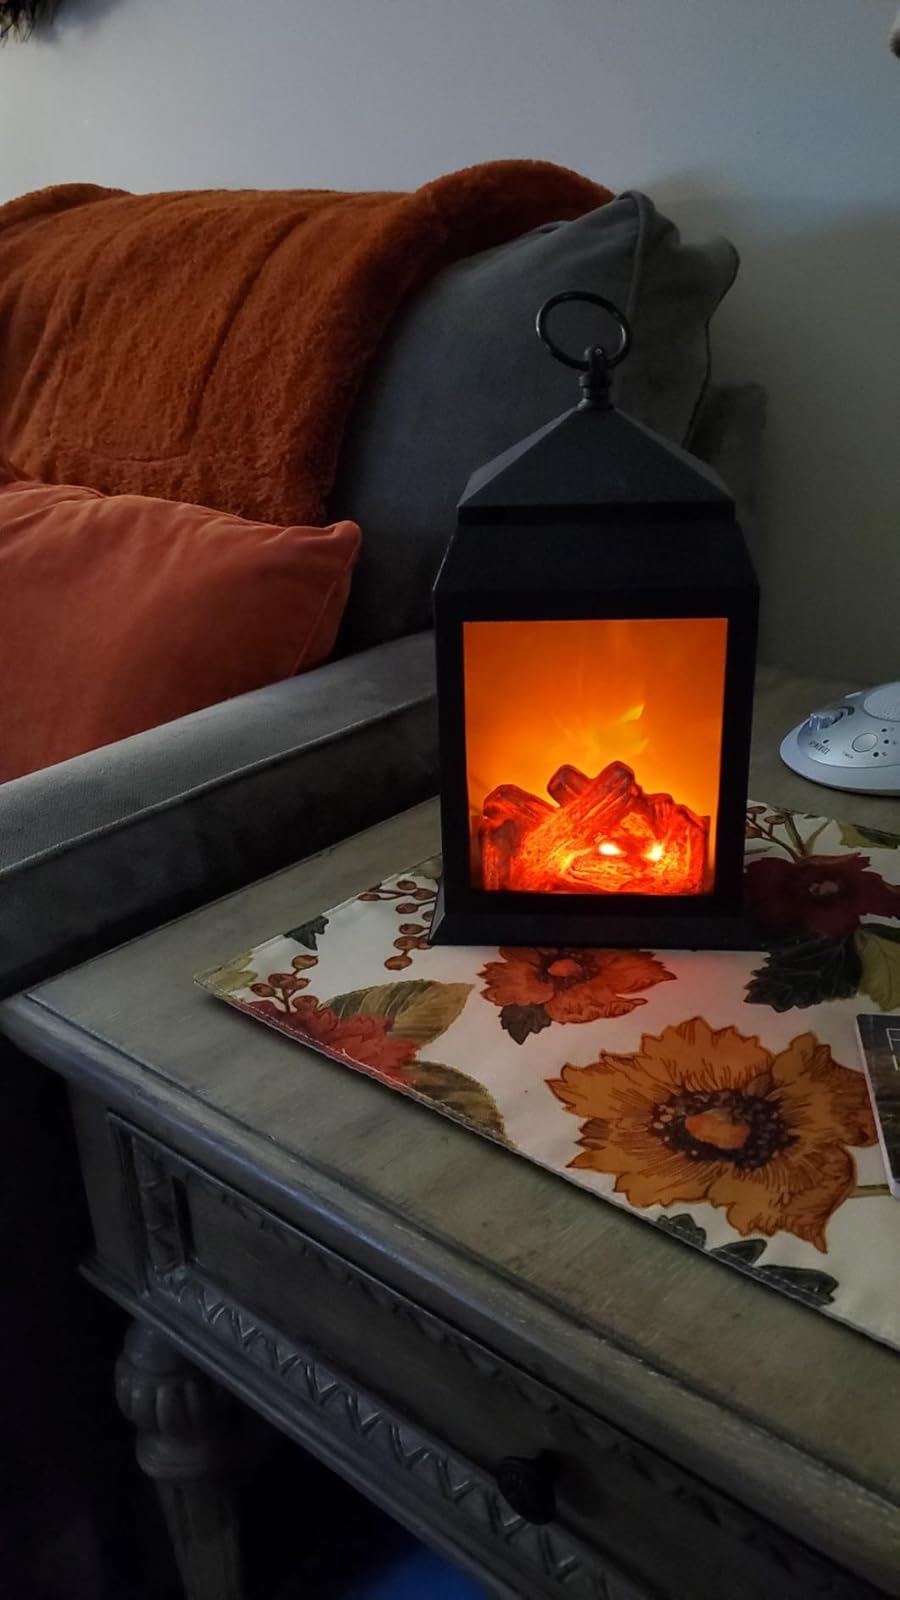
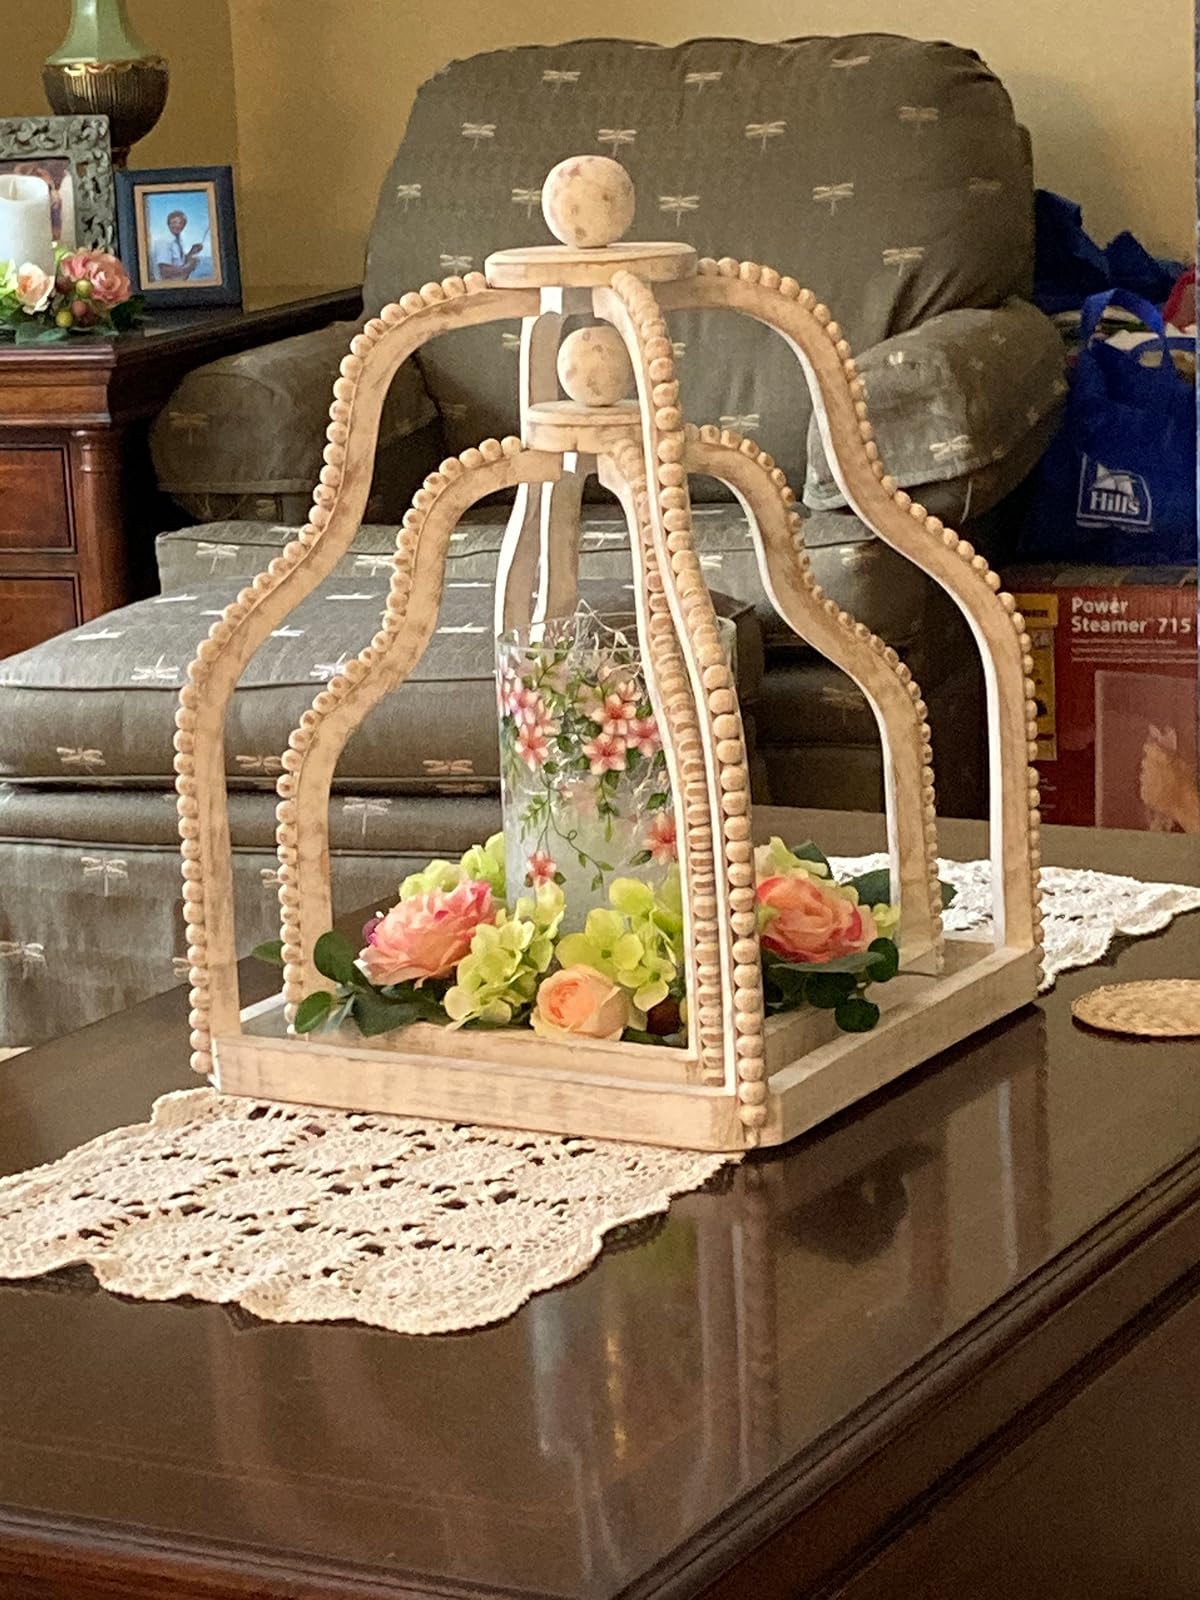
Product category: lantern
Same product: no